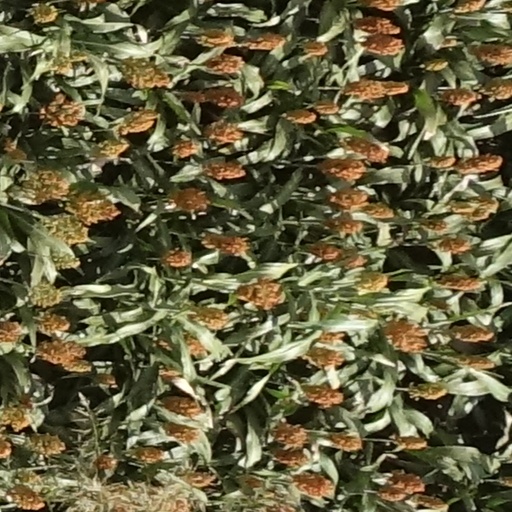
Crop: sorghum